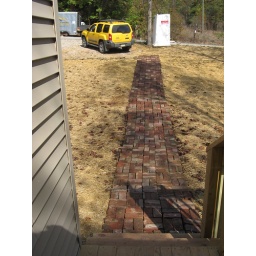
All the bricks for the front walk are from the turn of the century. The river rock around the parking spots are from the property.